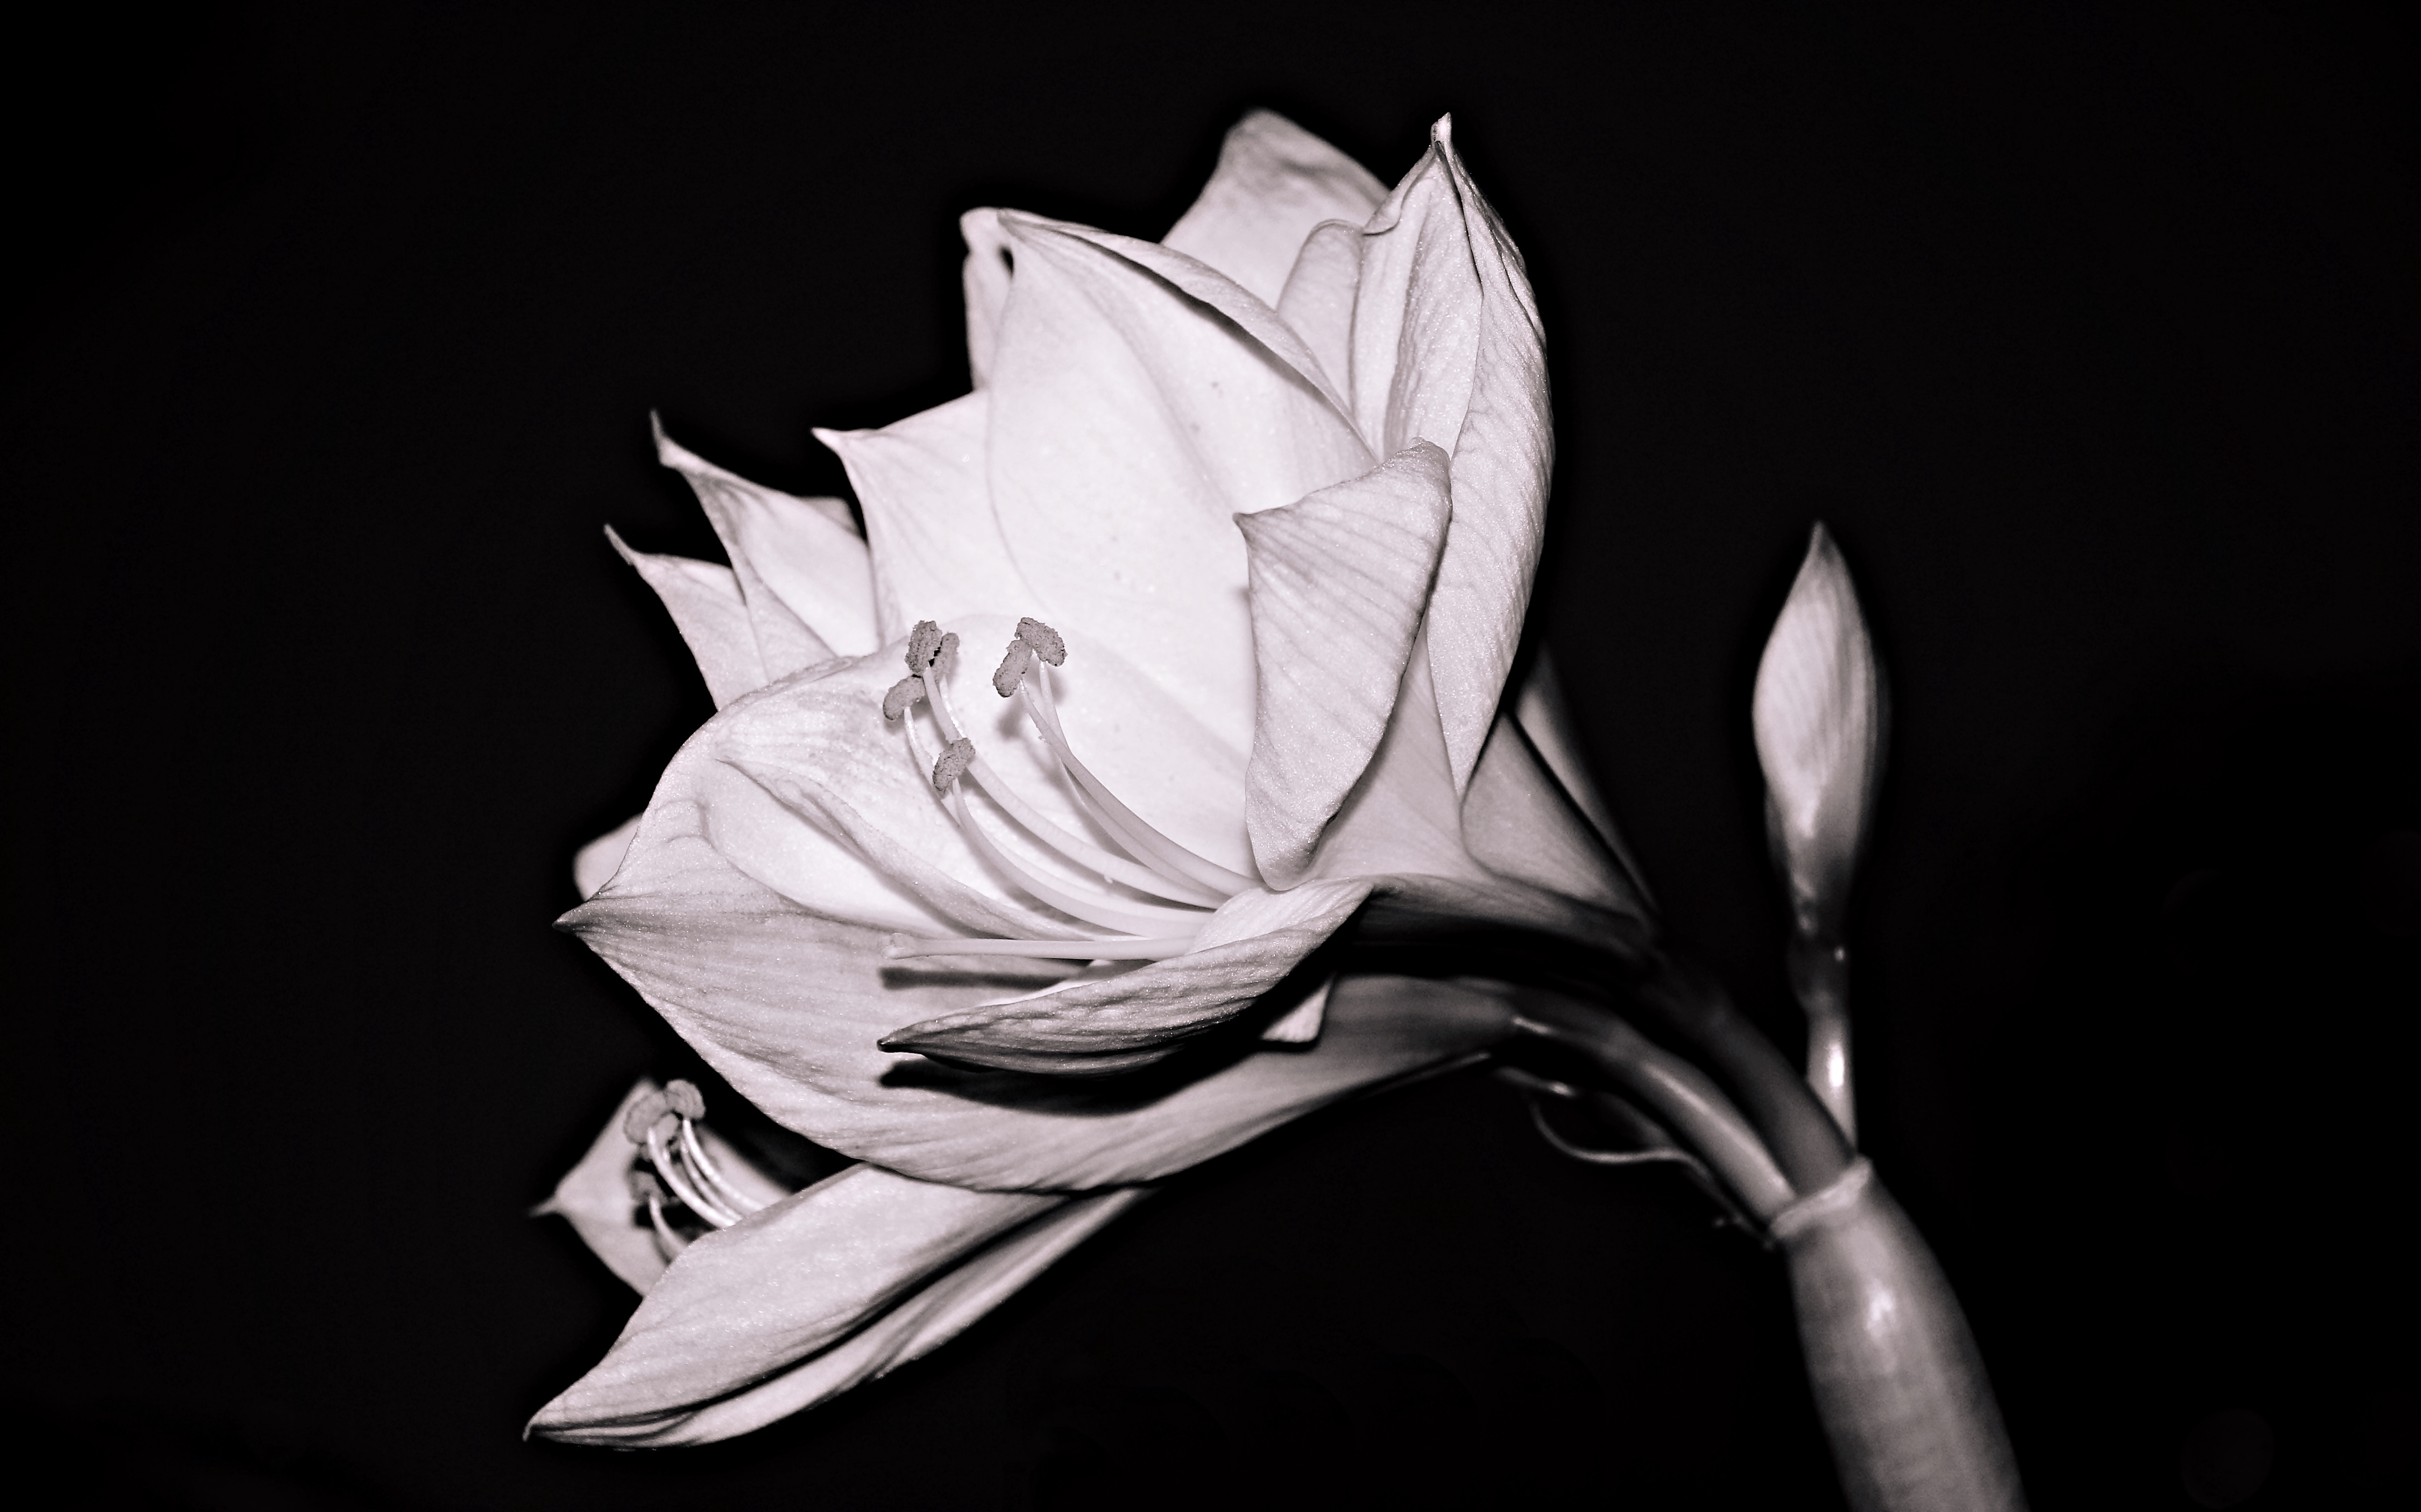
blossom, open, black and white, plant, white, photography, leaf, flower, petal, bloom, pollen, stamp, darkness, black, monochrome, christmas, flora, close up, advent, christmas time, art, bud, gorgeous, amaryllis, stamens, macro photography, black background, amaryllis plant, amaryllidaceae, still life photography, knights star, monochrome photography